Virgilio Savona

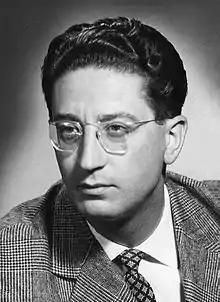
Virgilio Savona in the 1950s

Antonio Virgilio Savona (21 December 1919 – 27 August 2009) was an Italian composer, arranger, and singer in the Italian vocal group, the Quartetto Cetra.